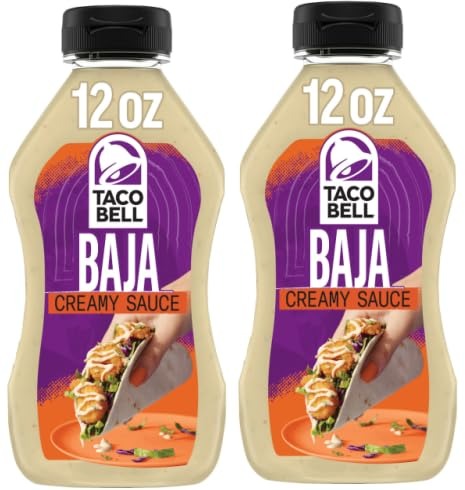
Item Name: Generic Pack Of 2 Creamy Baja Sauce, 12 fl. oz. Bottle
Bullet Point: Creamy Baja Sauce, 12 fl. oz. Bottle
Product Description: Creamy Baja Sauce, 12 fl. oz. Bottle
Value: 24.0
Unit: Fl Oz

Price: 19.95